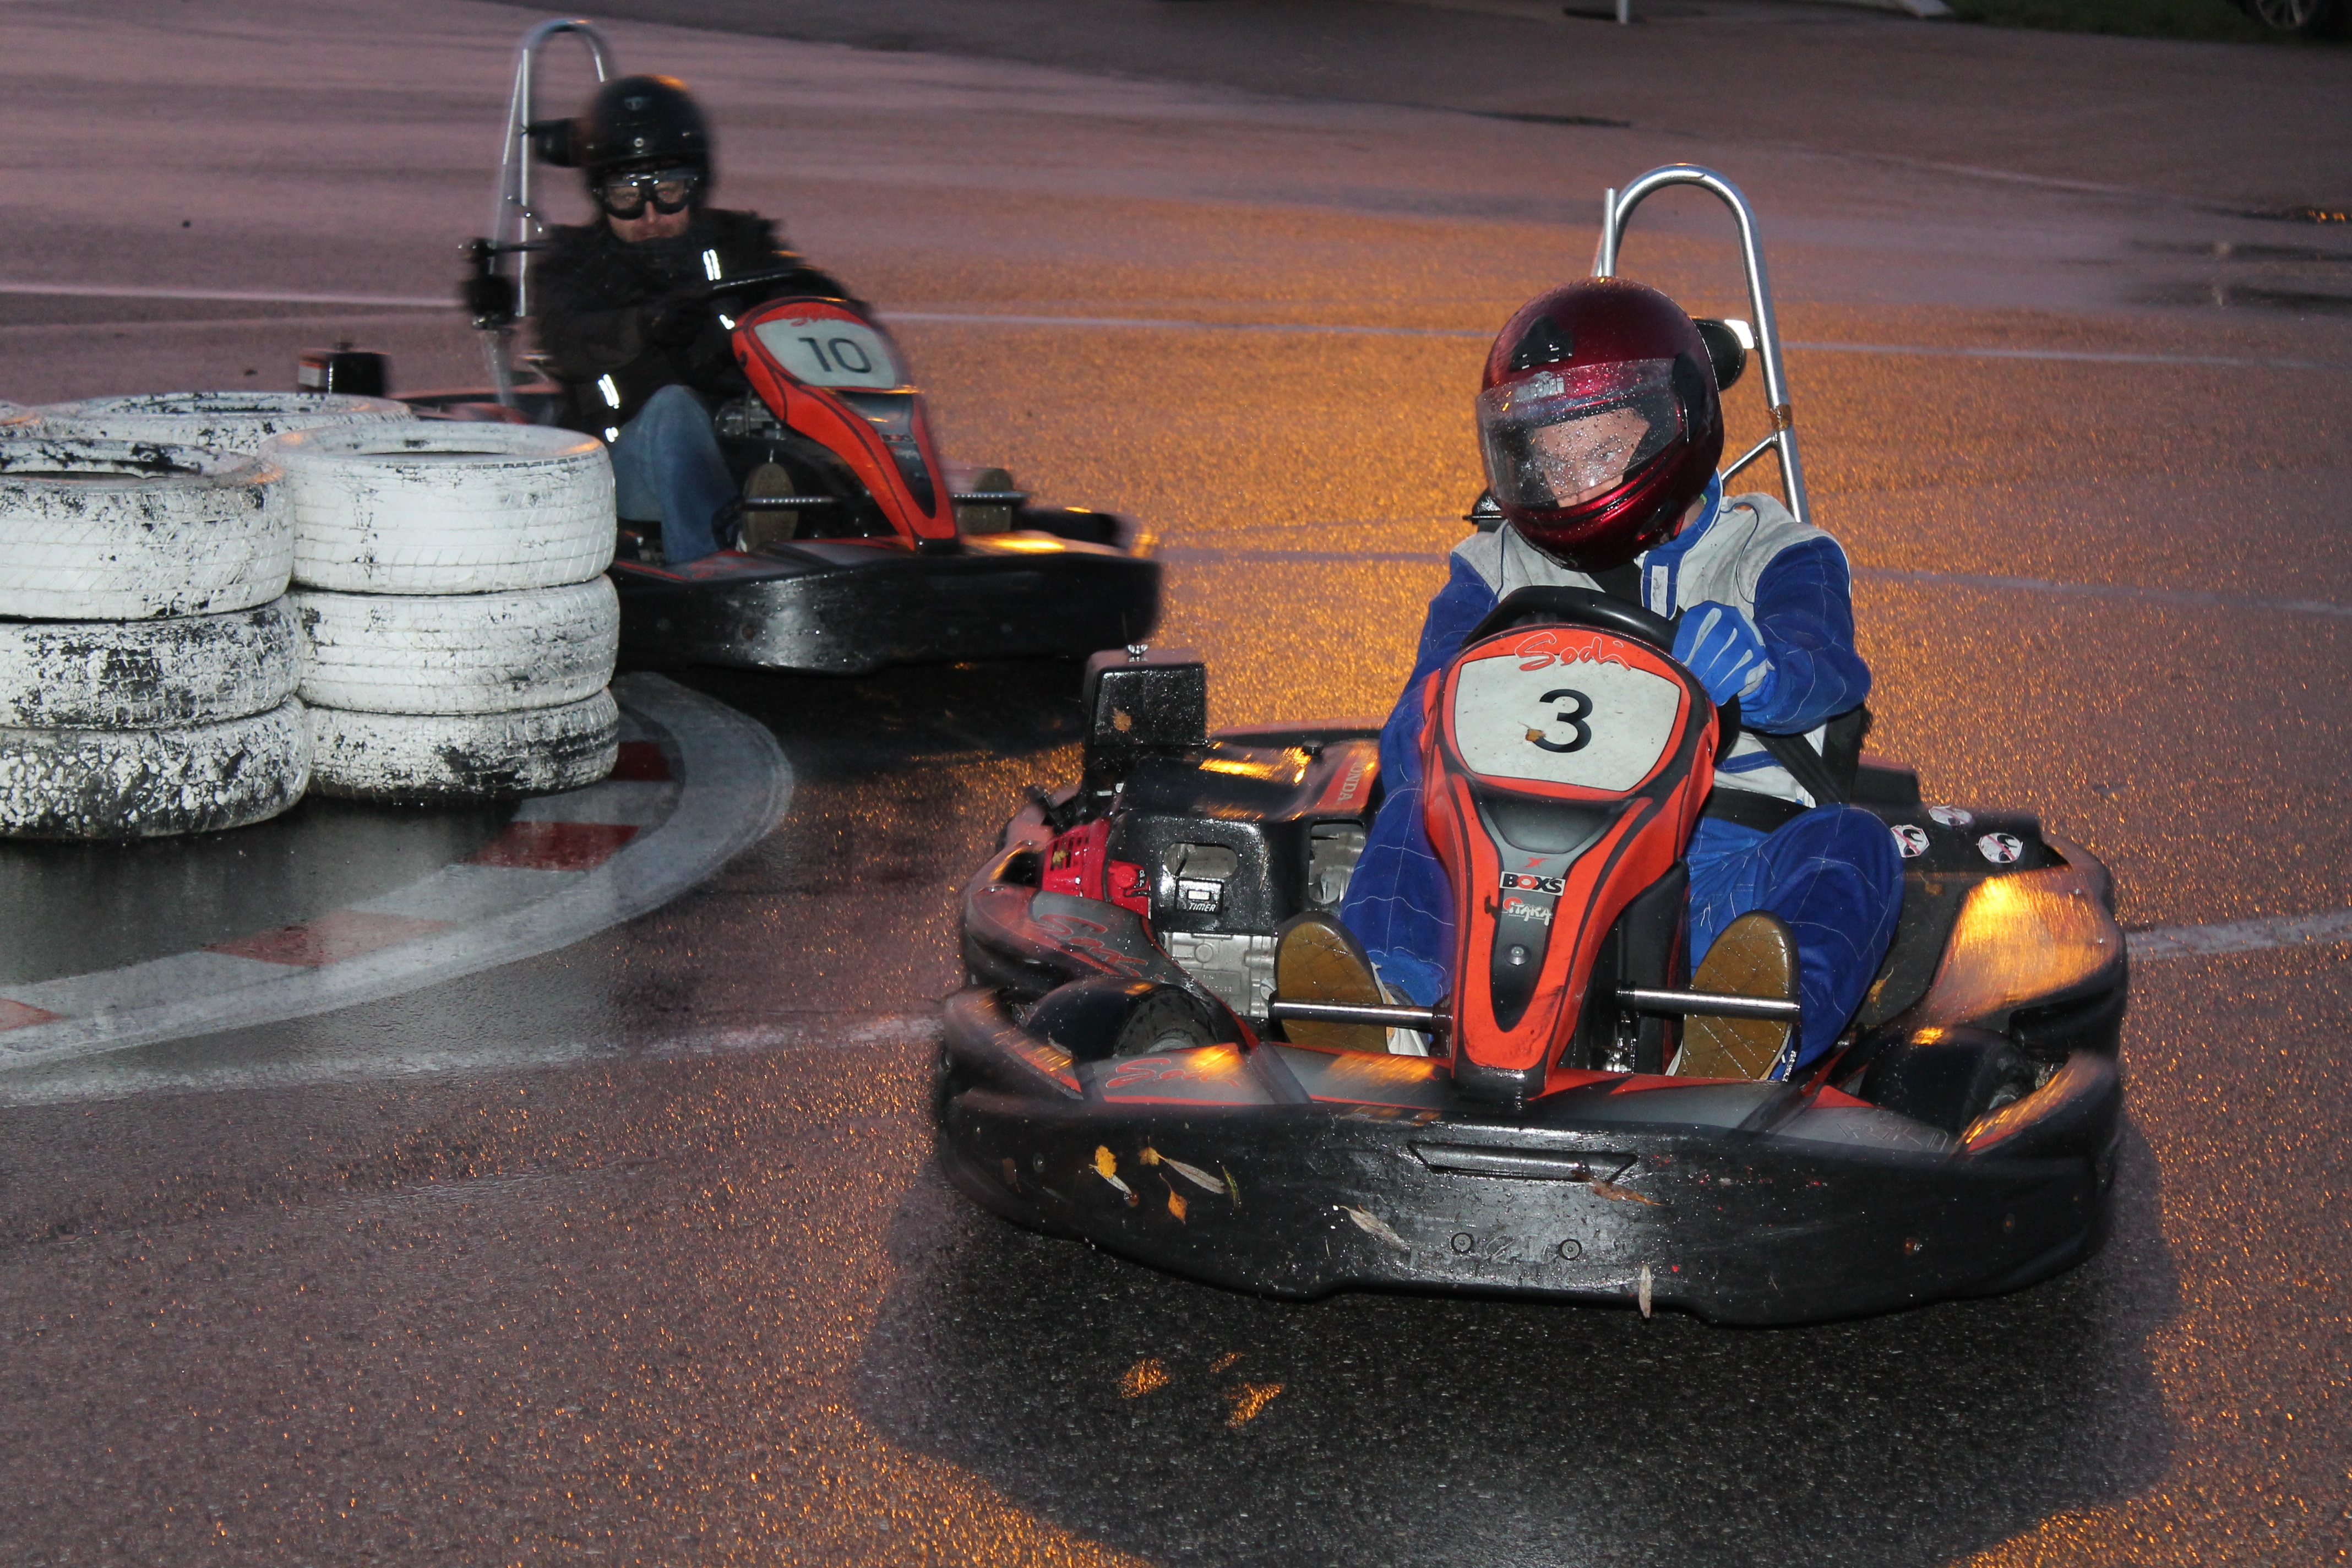
vehicle, race, pilot, sports, racing, race track, rally, motorsport, go kart, kart racing, karting, race car driver, auto racing, formula one car